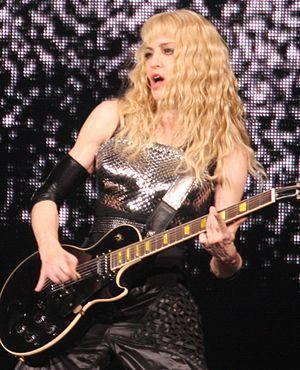
Madonna, née Madonna Louise Ciccone le 16 août 1958 à Bay City dans le Michigan, est une chanteuse, danseuse, actrice, productrice de cinéma, réalisatrice et femme d'affaires américaine.